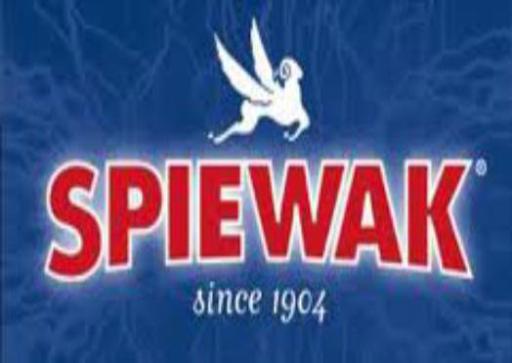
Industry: Clothes